Cowgirl Creamery

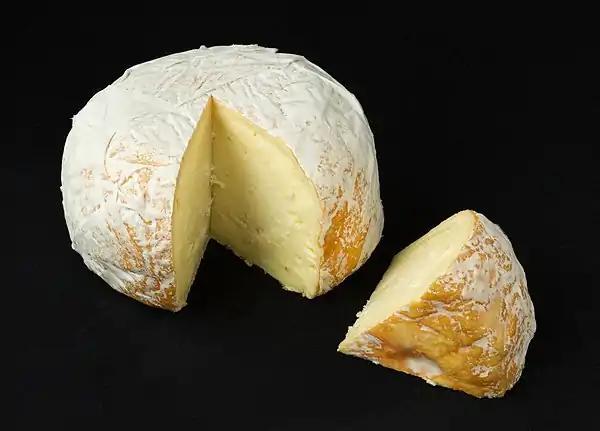
"Red Hawk", one of Cowgirl Creameries' signature cheeses

Cowgirl Creamery is a company located in Petaluma, California, which manufactures artisan cheeses. Founded in 1994, the company manufactures its own cheeses and sells other imported and domestic cheese and fine artisan foods. Its own cheeses include "Red Hawk" and "Mt. Tam" (named after Mount Tamalpais). Until April 2021, the company operated a storefront in the Ferry Building of San Francisco. Founders Peggy Smith and Sue Conley worked for years in the kitchens of the Bay Area, and Alice Waters' Chez Panisse, where Peggy worked for many years, is among many Bay Area establishments to incorporate cheeses from Cowgirl Creamery into its menu.